Pleasley

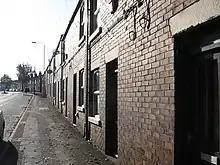
Former view up Pleasley Hill showing terraced housing, since demolished

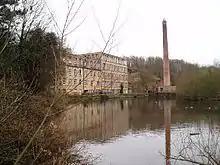
Mill 1 at Pleasley Vale, with the mill pond in the foreground

Pleasley Hill is an area in Mansfield, adjacent to Pleasley. It once consisted of rows of derelict terraced houses running along the main A617 road leading from Glapwell and the Pleasley By-pass towards Mansfield.